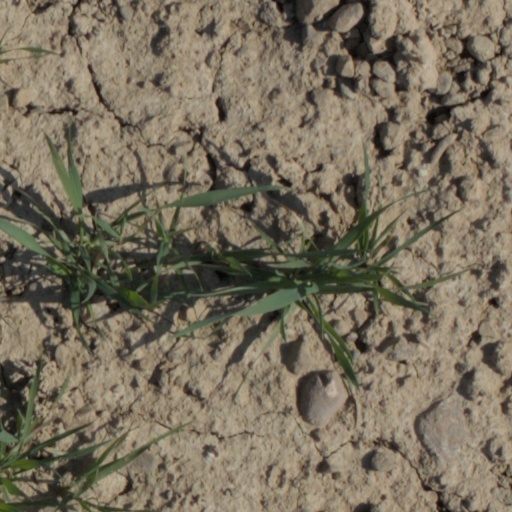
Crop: wheat